Metal Gear Solid 2: Sons of Liberty

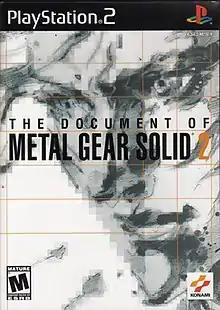
"The Document of Metal Gear Solid 2" cover art

"Metal Gear Solid 2: Substance", the expanded edition of the game, was released on the original Xbox and Windows in addition to the PlayStation 2. The Xbox version was initially released in North America as a timed exclusive for the console on November 5, 2002. This was followed by the PlayStation 2 version, released in Japan on December 19 of the same year. "Substance" was eventually released on PlayStation 2 and Windows in North America and on all three platforms in Europe in March 2003. The console versions were developed internally by KCE Japan, whereas the Windows port was outsourced to Success.